Tiigrihüpe

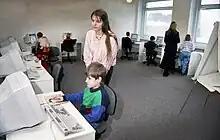
Computer class in Estonia in 1996

Tiigrihüpe (Estonian for "Tiger Leap") was a project undertaken by the Republic of Estonia to heavily invest in development and expansion of computer and network infrastructure in Estonia, with a particular emphasis on education. The project was first proposed in 1996 by Toomas Hendrik Ilves, then ambassador of Estonia to United States and later President of Estonia, and Jaak Aaviksoo, then minister of Education. The project was announced by Lennart Meri, the President of Estonia, on 21 February 1996. Funds for the foundation of Tiigrihüpe were first allocated in national budget of 1997.